HMS Clyde (1796)

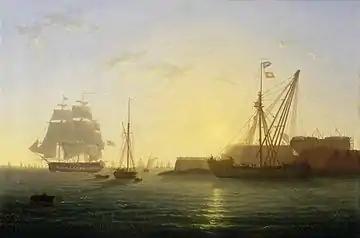
"Clyde" arriving at Sheerness after the Nore mutiny on 30 May 1797

Captain Charles Cunningham commissioned "Clyde" in April 1796. She shared with , , , and the cutters "Flora" and "Princess Royal" in the proceeds of the capture on 6 September of "Hare".